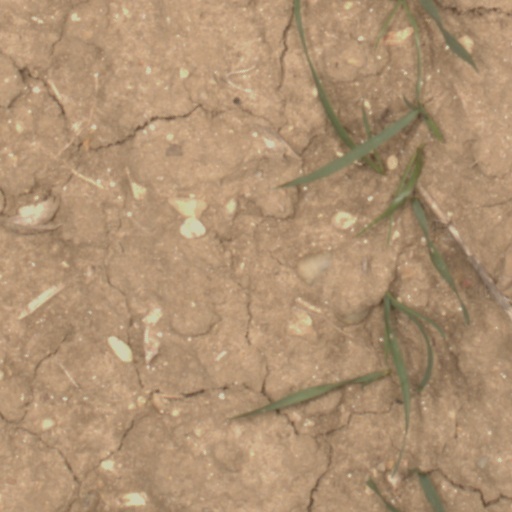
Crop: wheat